Reno station

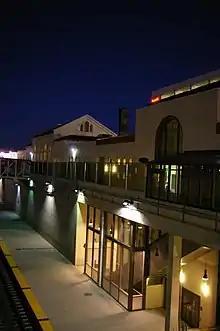
The back of the depot with escalator to the depressed tracks

The station is located at 280 North Center Street in downtown Reno. The tracks are owned by the Union Pacific Railroad, while the station and platform are owned by the city of Reno. The station does not have a parking lot. The tracks are placed below ground level as they pass through the heart of downtown Reno. As of 2014, the station was served by the once-daily "California Zephyr", running between Chicago and Emeryville, California (in the San Francisco Bay Area). The previous year, the station served 78,827 passengers, or about 216 per day. The station is popular with passengers traveling in both directions between Northern California and Reno.